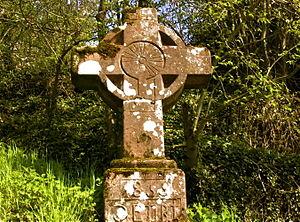
Pomayrols est une commune française, située dans le département de l'Aveyron en région Occitanie.